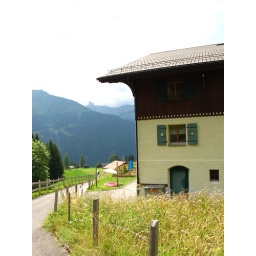
a cute house passed by during hike